1869 (video game)

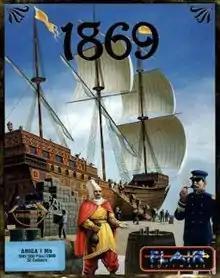
Cover art

1869 is a strategy and economics trading game developed for MS-DOS and Amiga and released by the Austrian company Max Design in 1992.